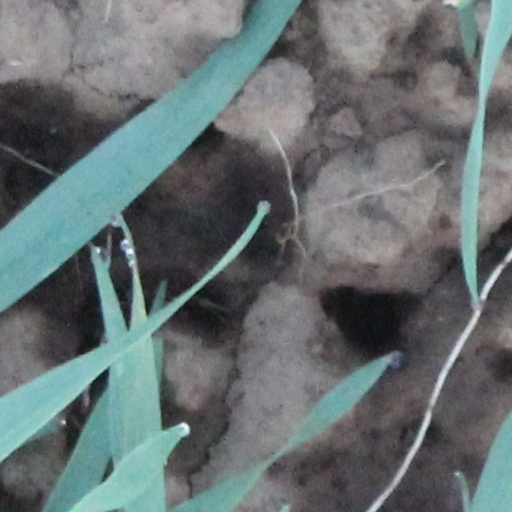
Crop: wheat